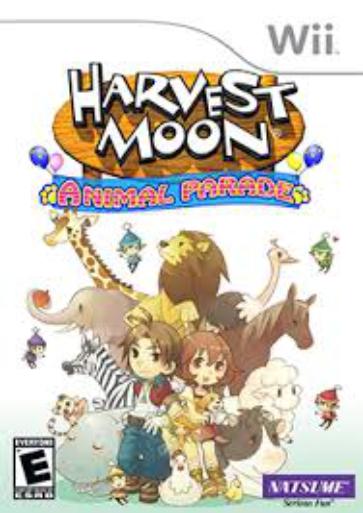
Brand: Harvest Moon
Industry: Leisure